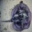
Label: ray